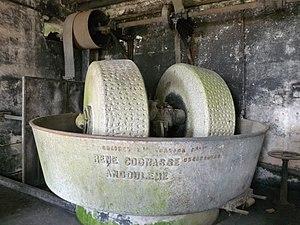
Ancienne papeterie de la Courade, La Couronne, Charente, France. Meules pour faire la pâte.
Le Moulin de la Courade est une ancienne papeterie du département de la Charente, en France.